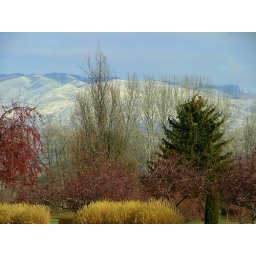
Autumn colors decorate the trees in Southern Idaho . Snow has already filled the mountains